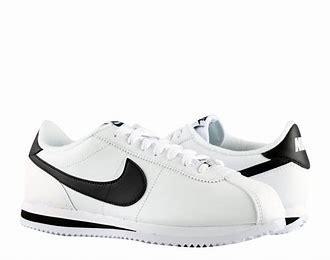
Brand: Nike
Model: Cortez